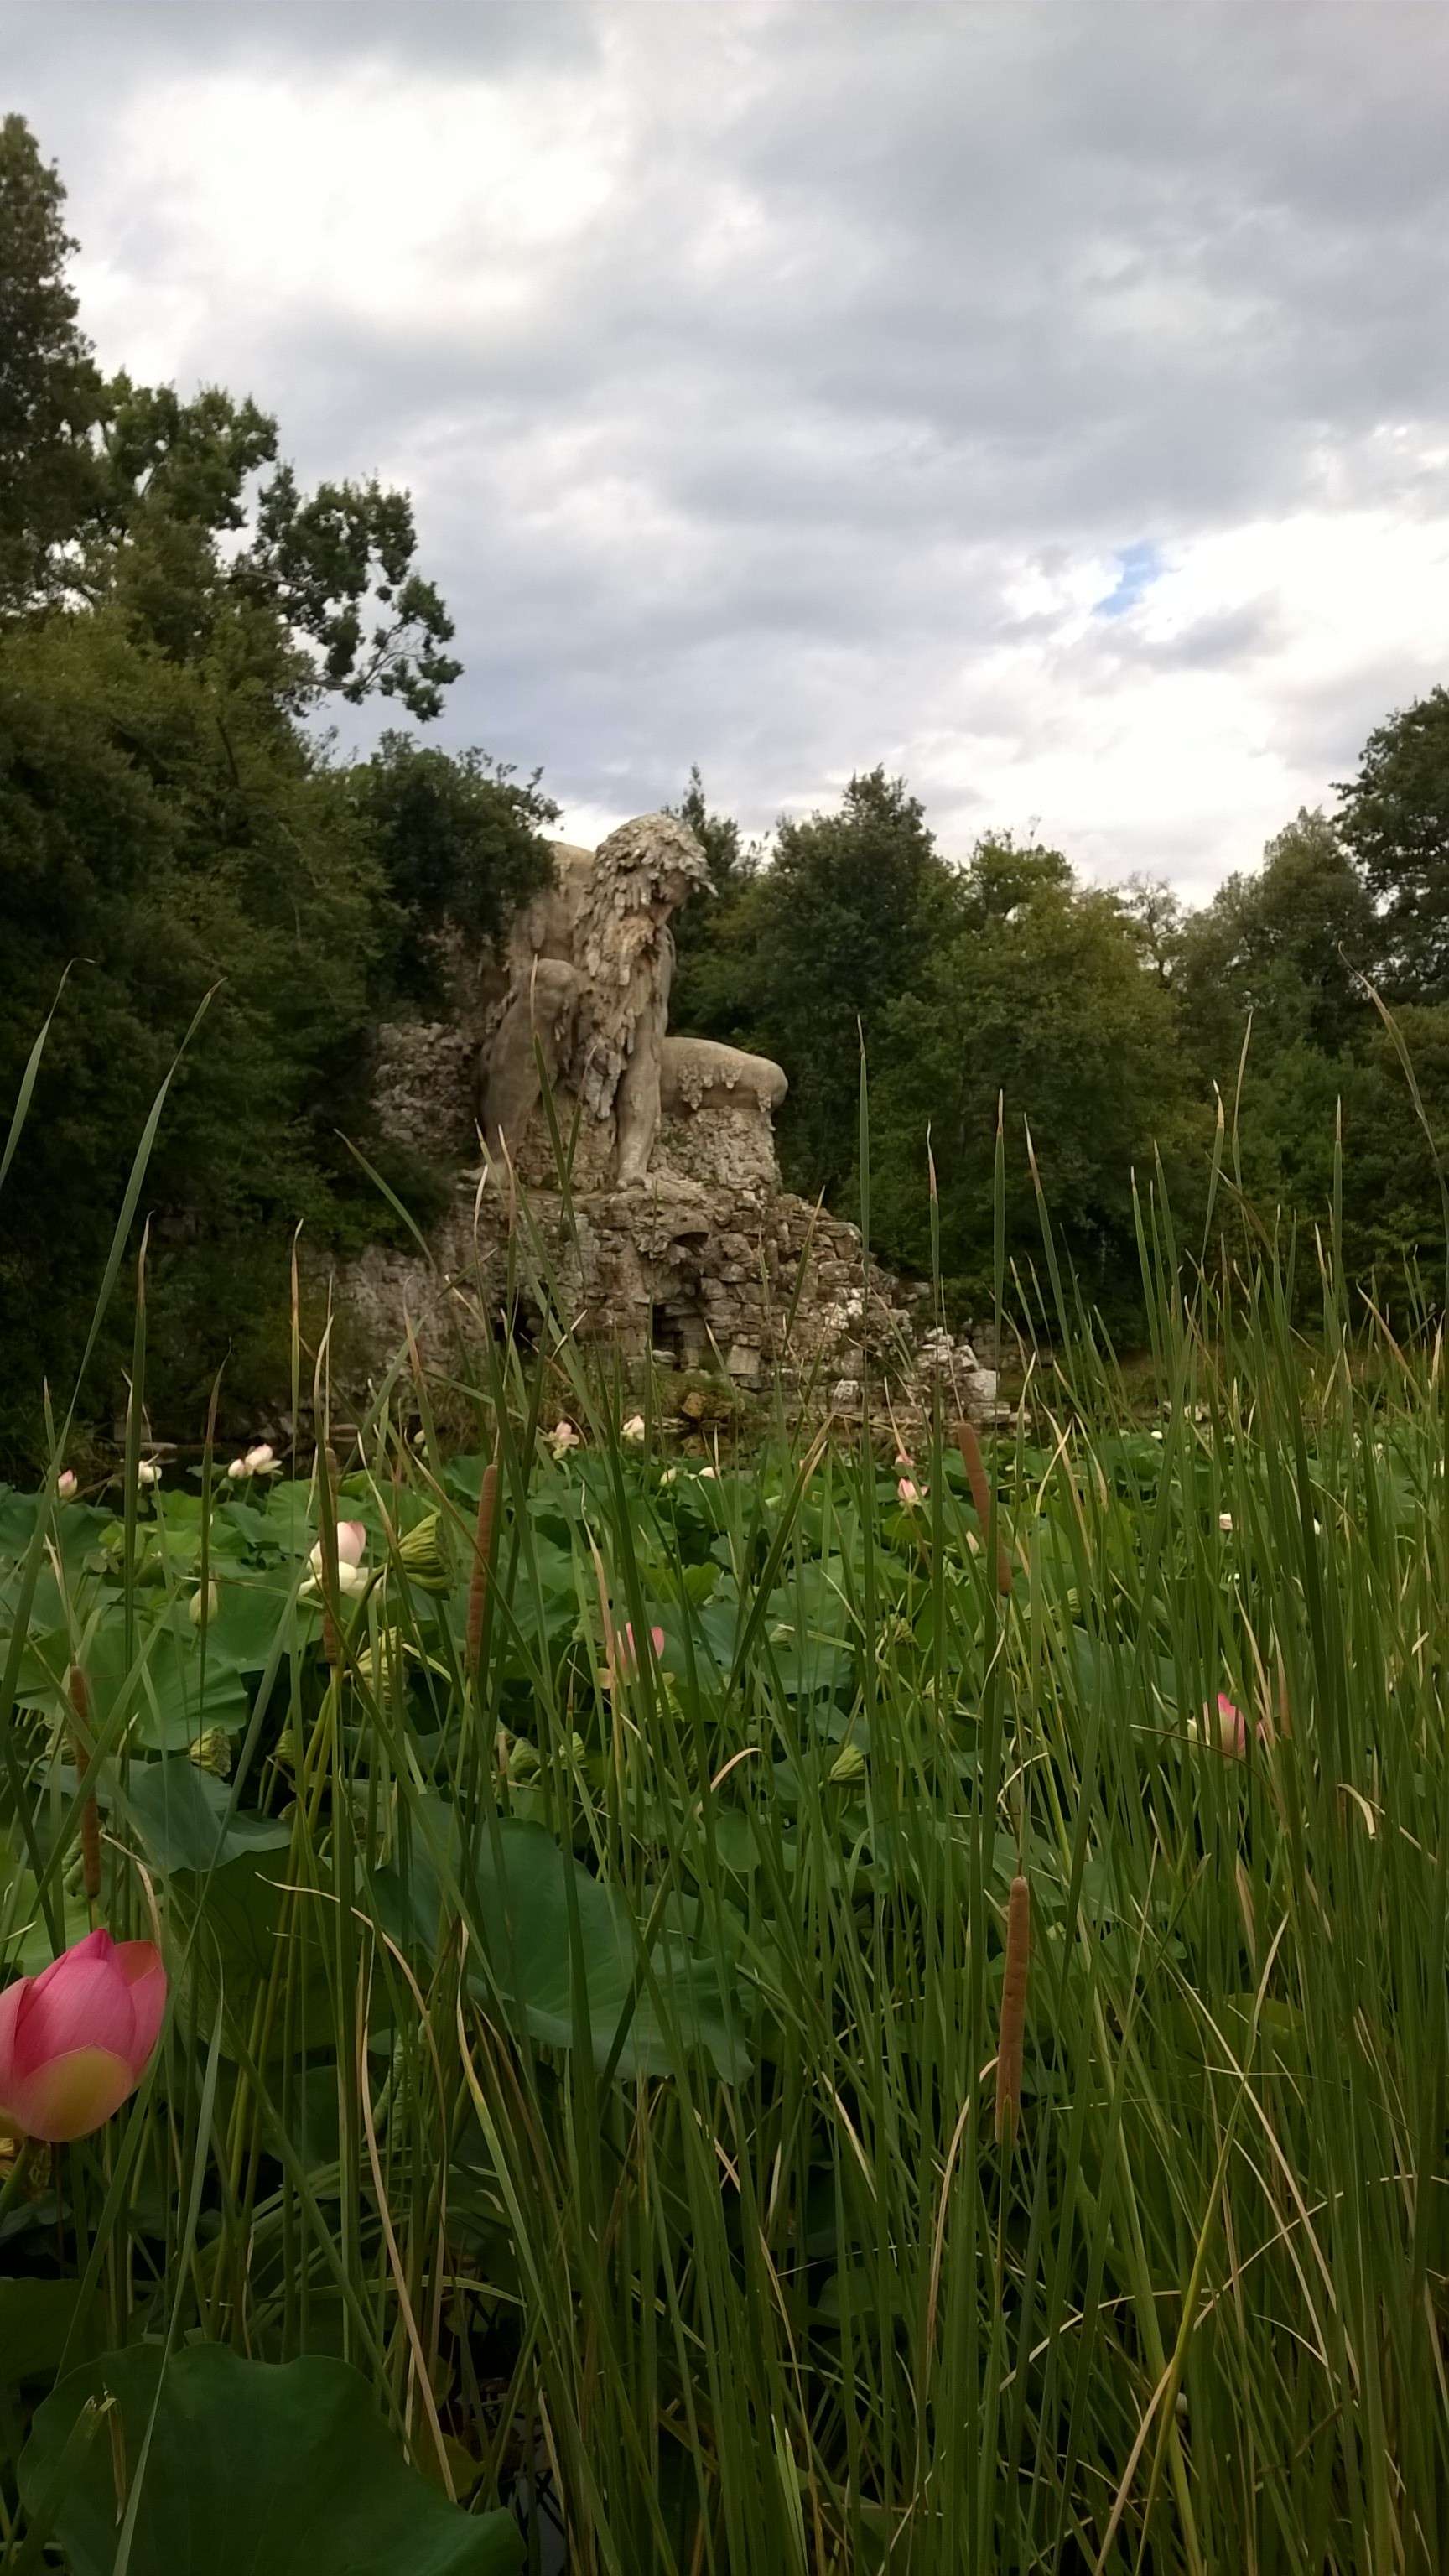
sculpture, nature, giant, vegetation, natural landscape, nature reserve, grass, natural environment, meadow, grass family, plant, prairie, grassland, botany, plant community, wildflower, flower, wildlife, landscape